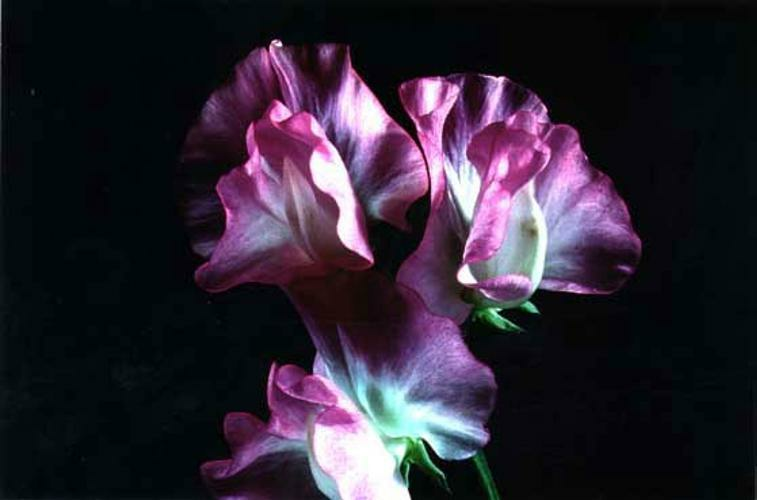
Flower: sweet pea